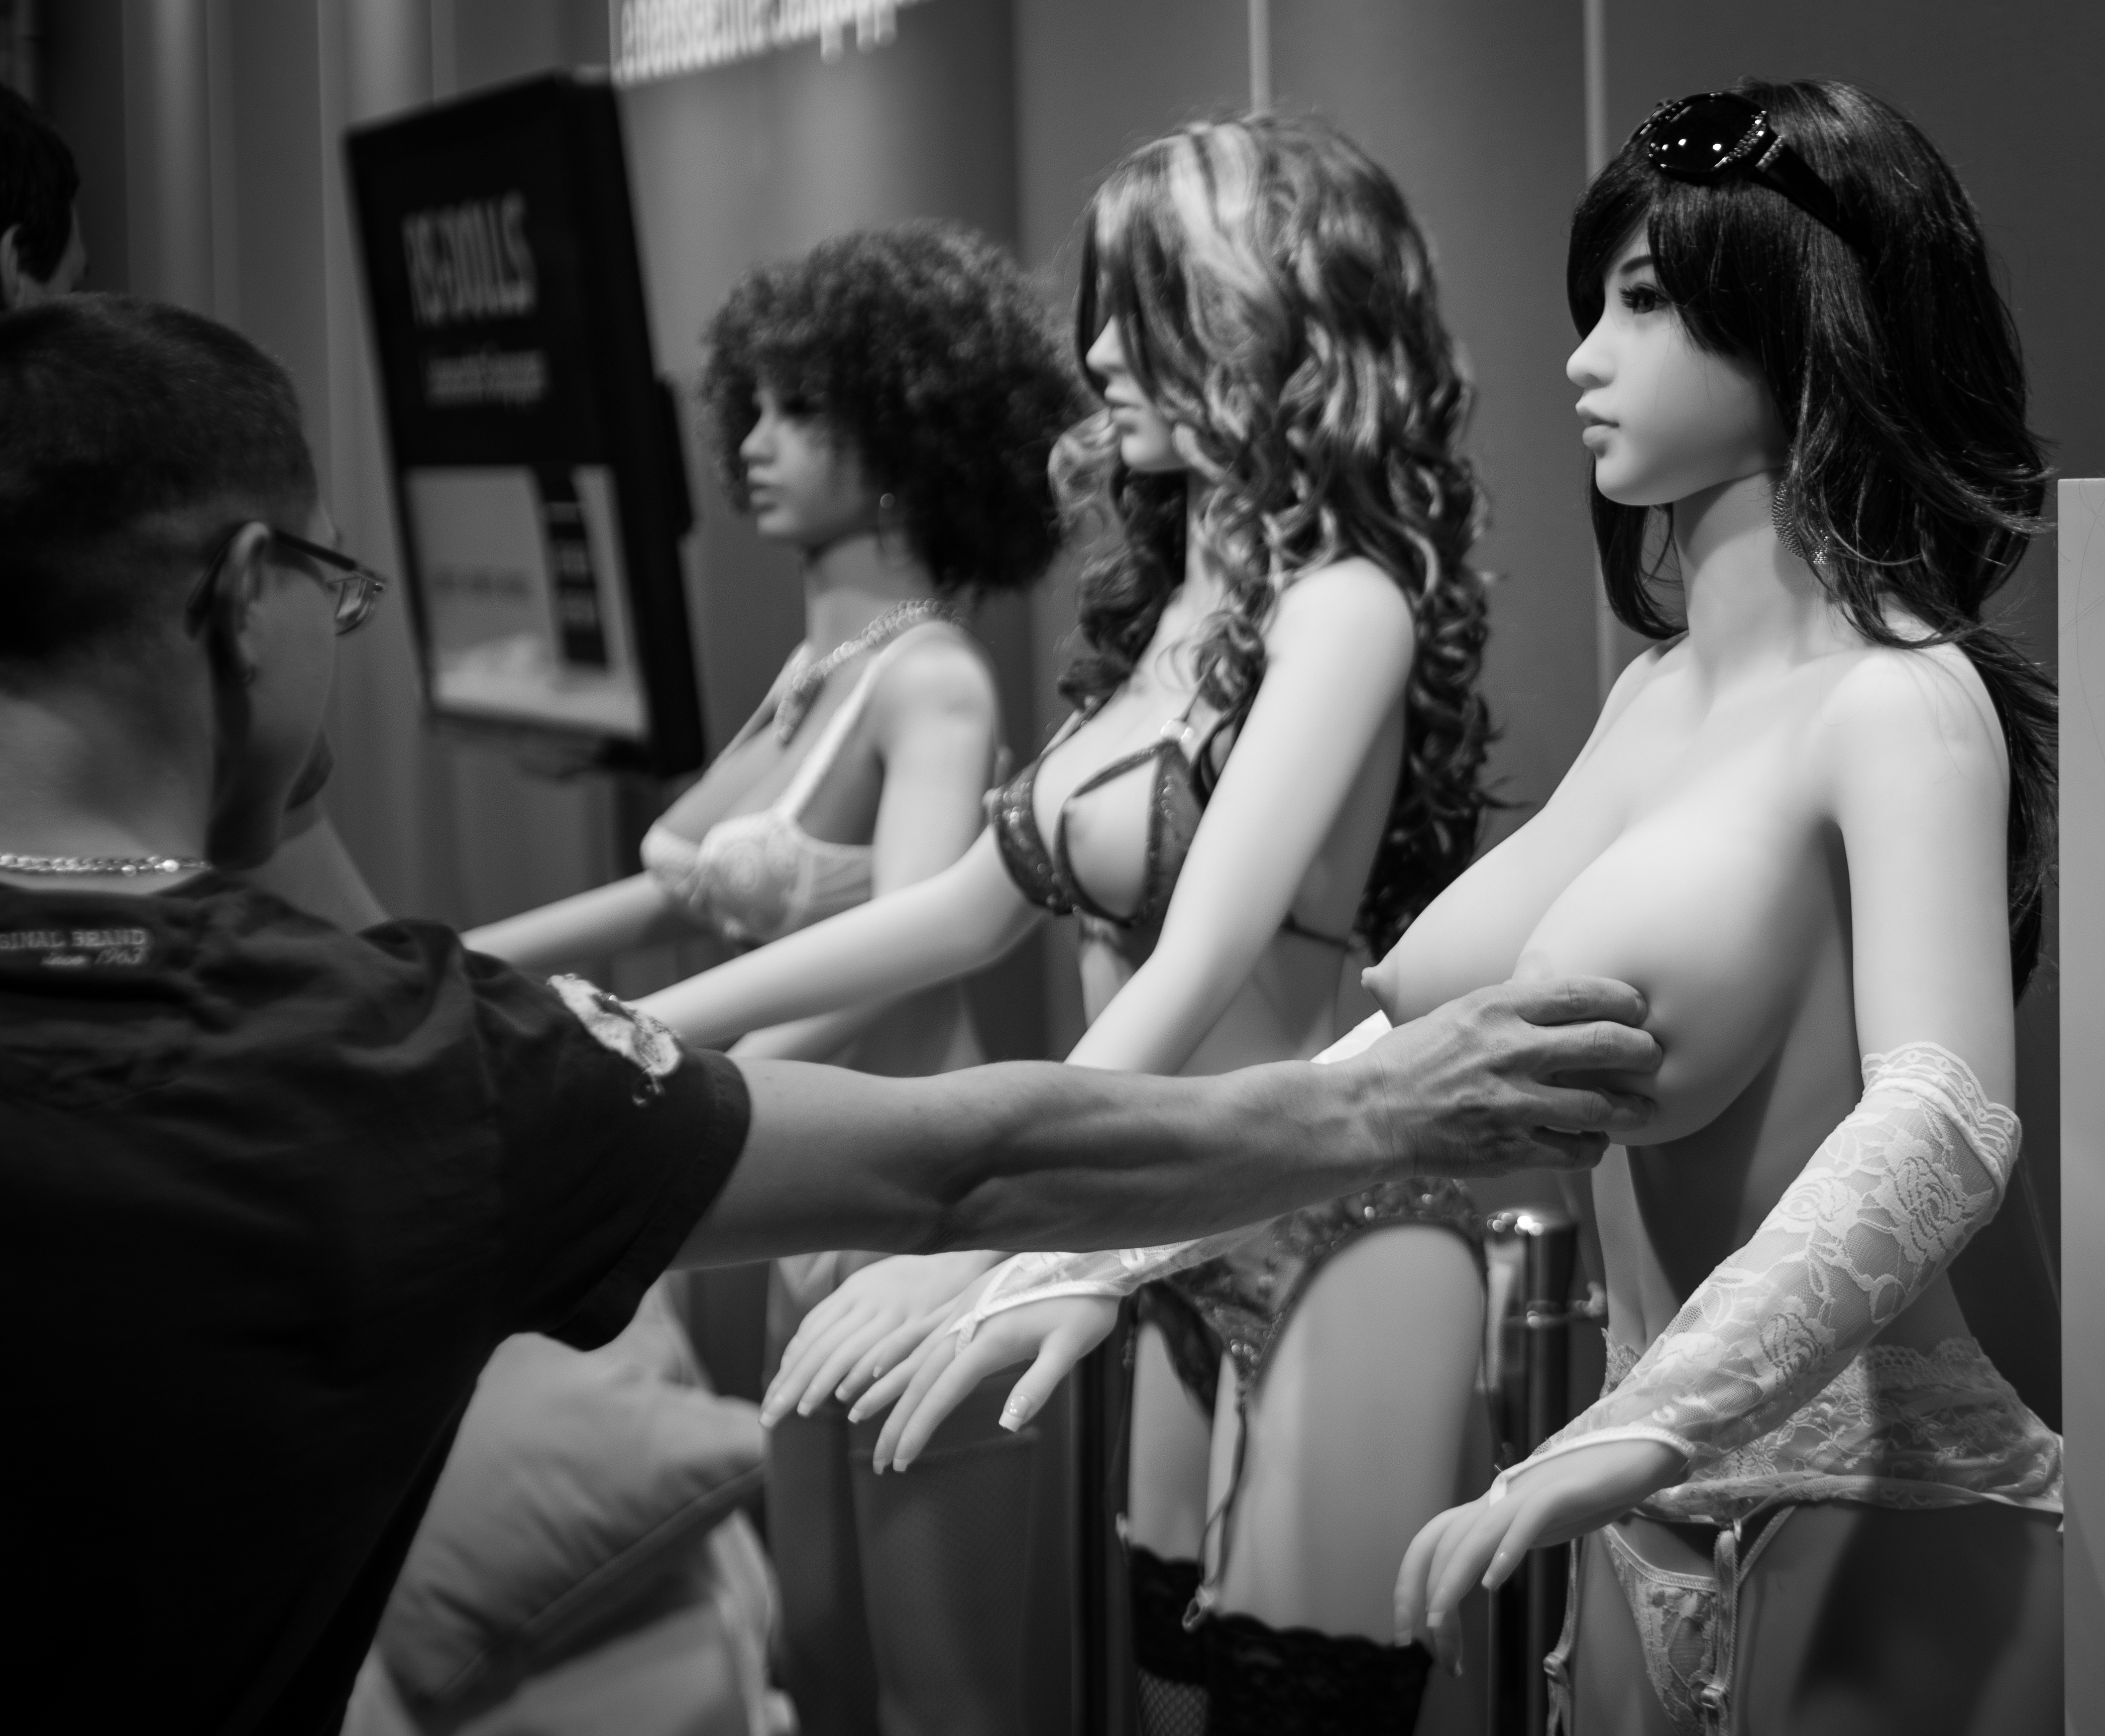
beach, landscape, sea, tree, water, nature, snow, winter, music, bird, light, black and white, people, sky, sun, woman, sunset, white, bridge, street, car, night, photography, house, flower, lake, old, city, dog, river, summer, orange, portrait, model, food, green, red, cat, macro, park, fashion, blue, black, yellow, garden, monochrome, pink, christmas, wedding, bride, moon, flowers, trees, streetphotography, bw, blackandwhite, family, ceremony, art, clouds, thomas, dress, olympus, photograph, new, beauty, omd, strap, leuthard, em10, interaction, monochrome photography